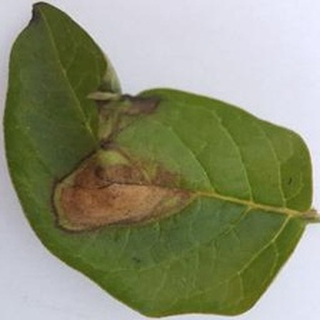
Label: potato_late_blight